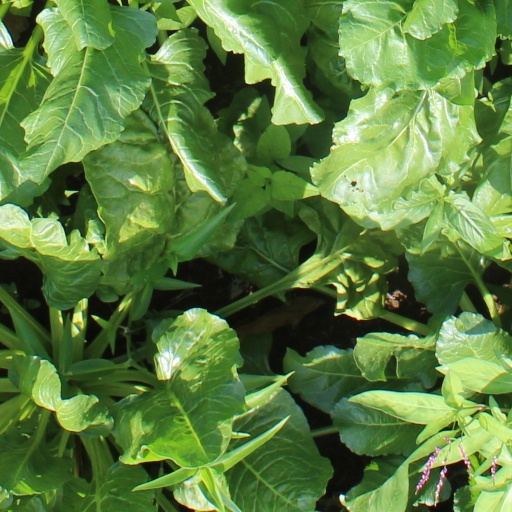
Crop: sugar beet